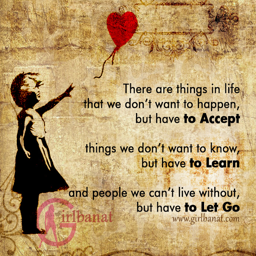
sad love quotes for moving on : quotes about moving on from a relationship